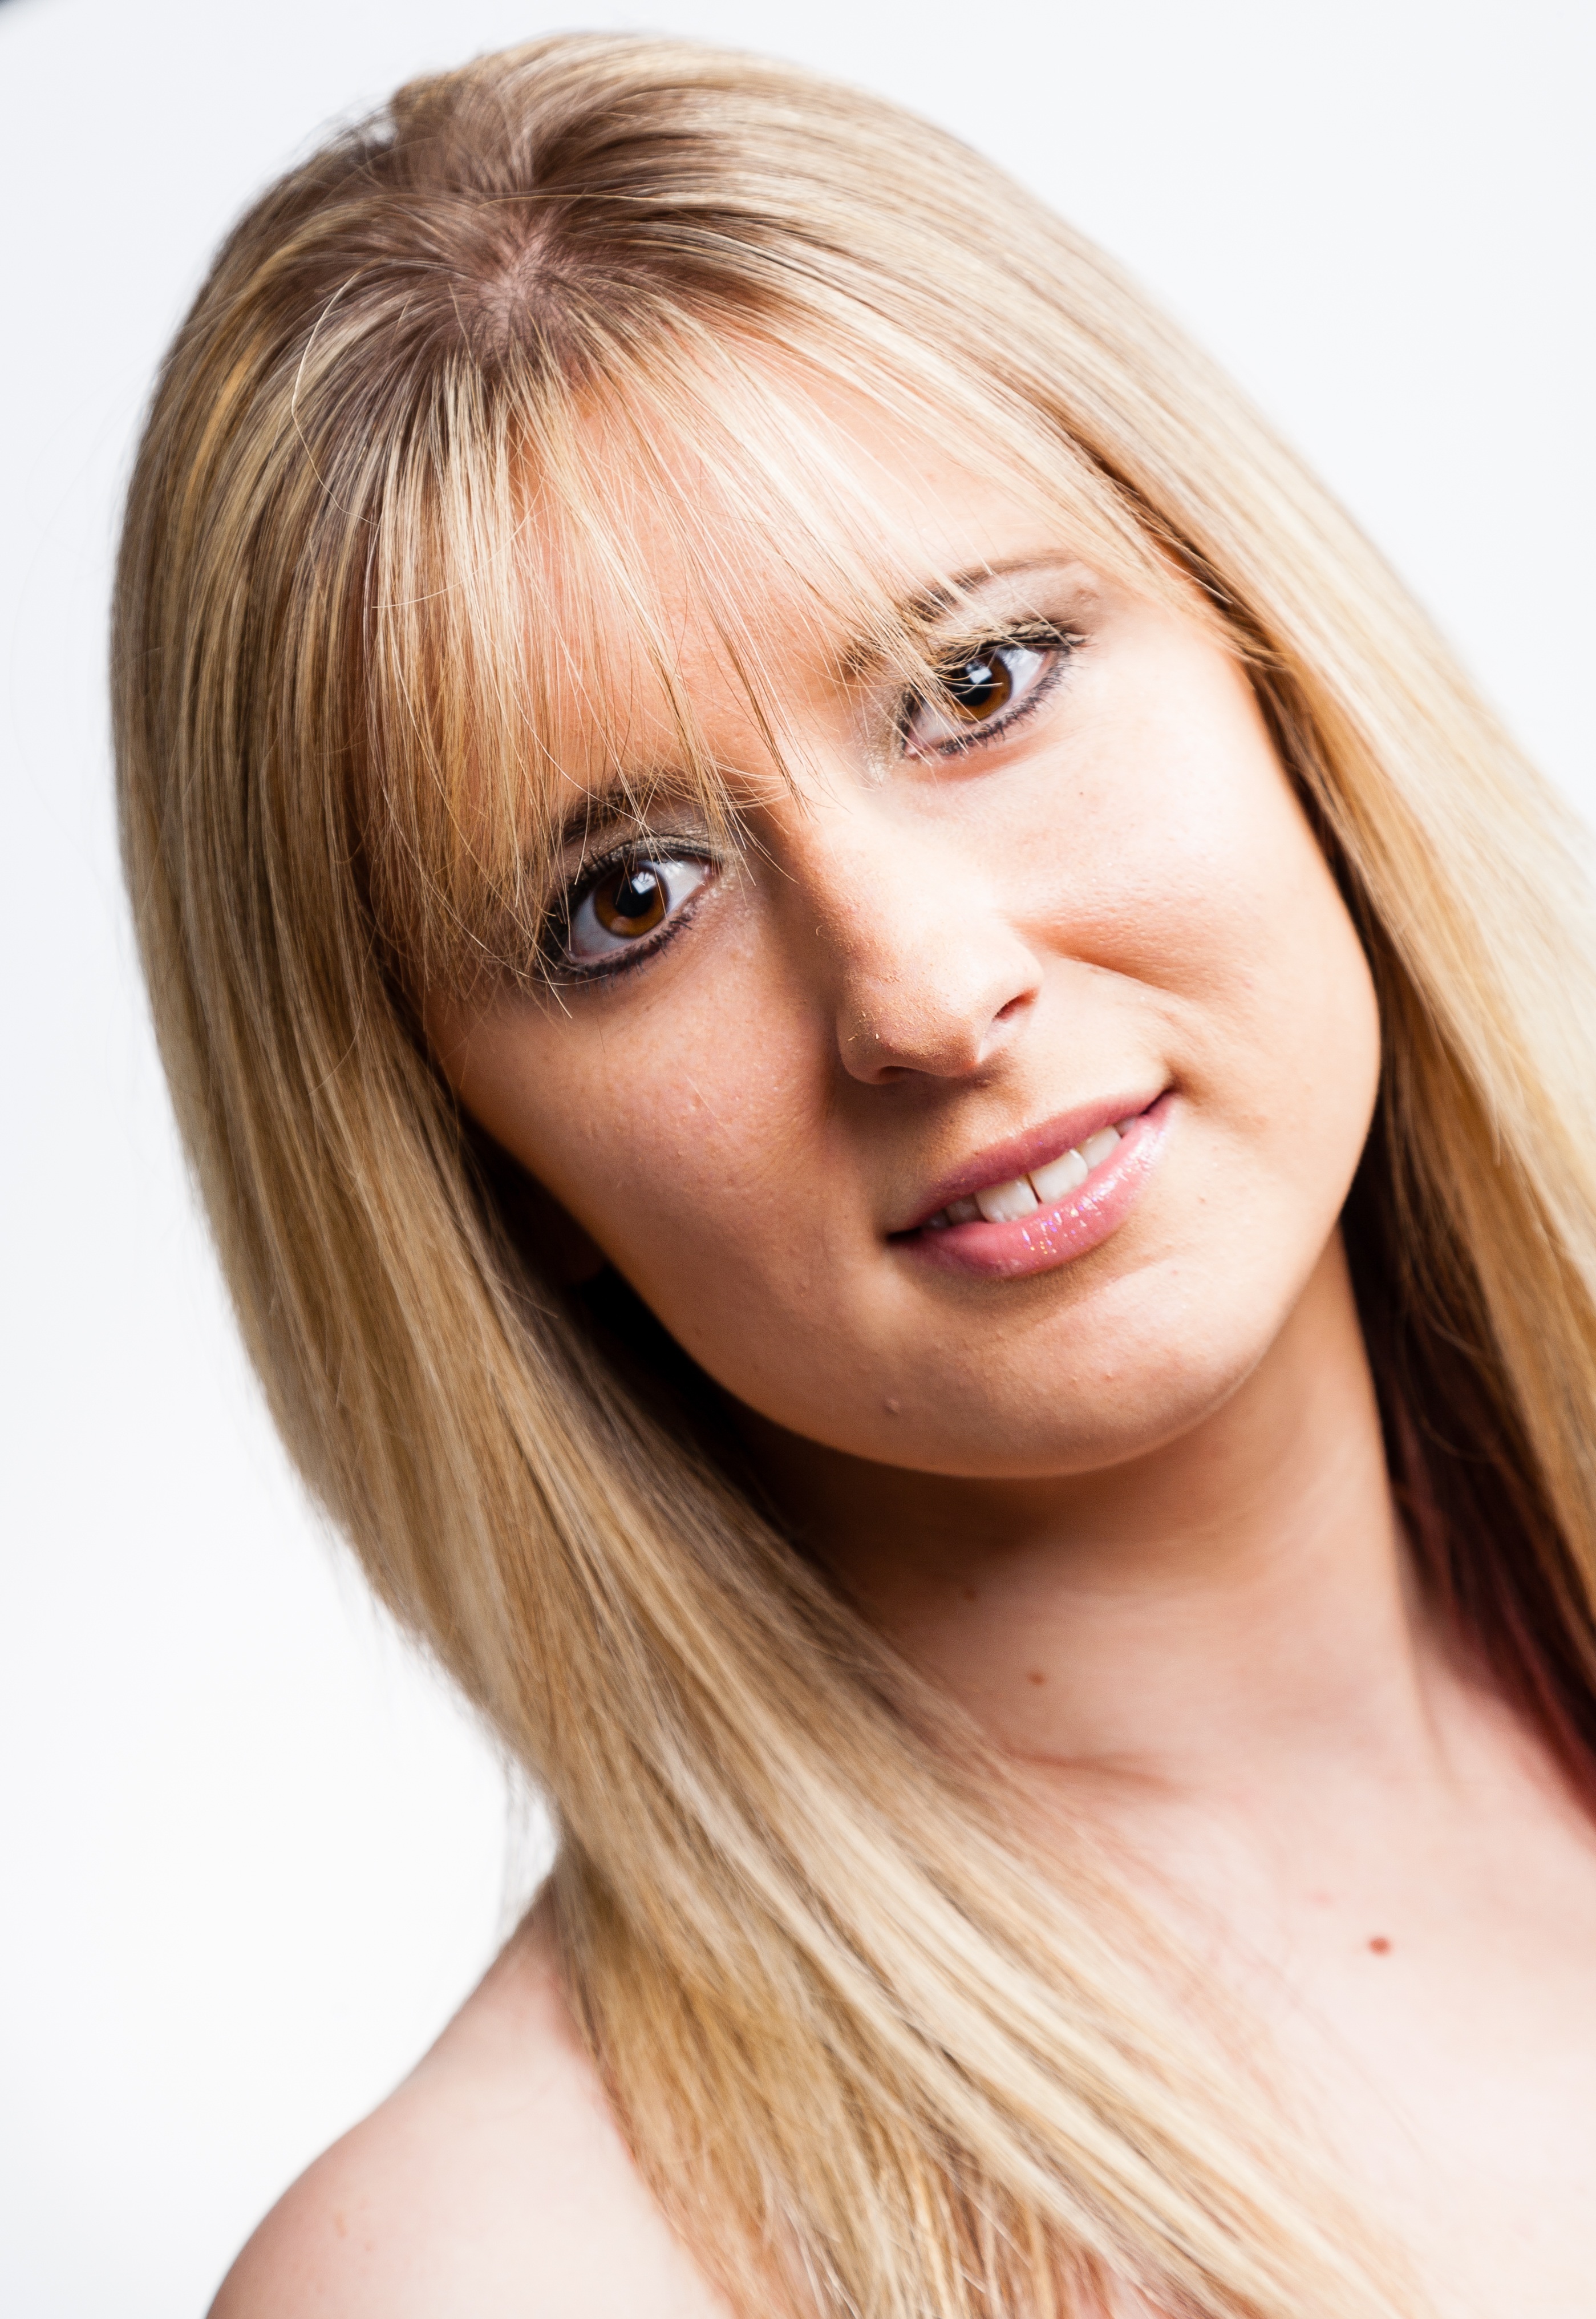
girl, woman, hair, white, female, portrait, model, young, hairstyle, smiling, long hair, black hair, face, nose, head, beauty, sexy, elegant, blond, attractive, glamour, stylish, brown hair, bangs, blonde hair, portrait photography, hair coloring, human hair color, layered hair